Tavistock Street

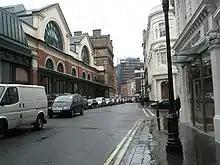
Tavistock Street

Tavistock Street is a street in the Covent Garden area of Westminster which runs parallel to the Strand between Drury Lane and Southampton Street just south of the market piazza.